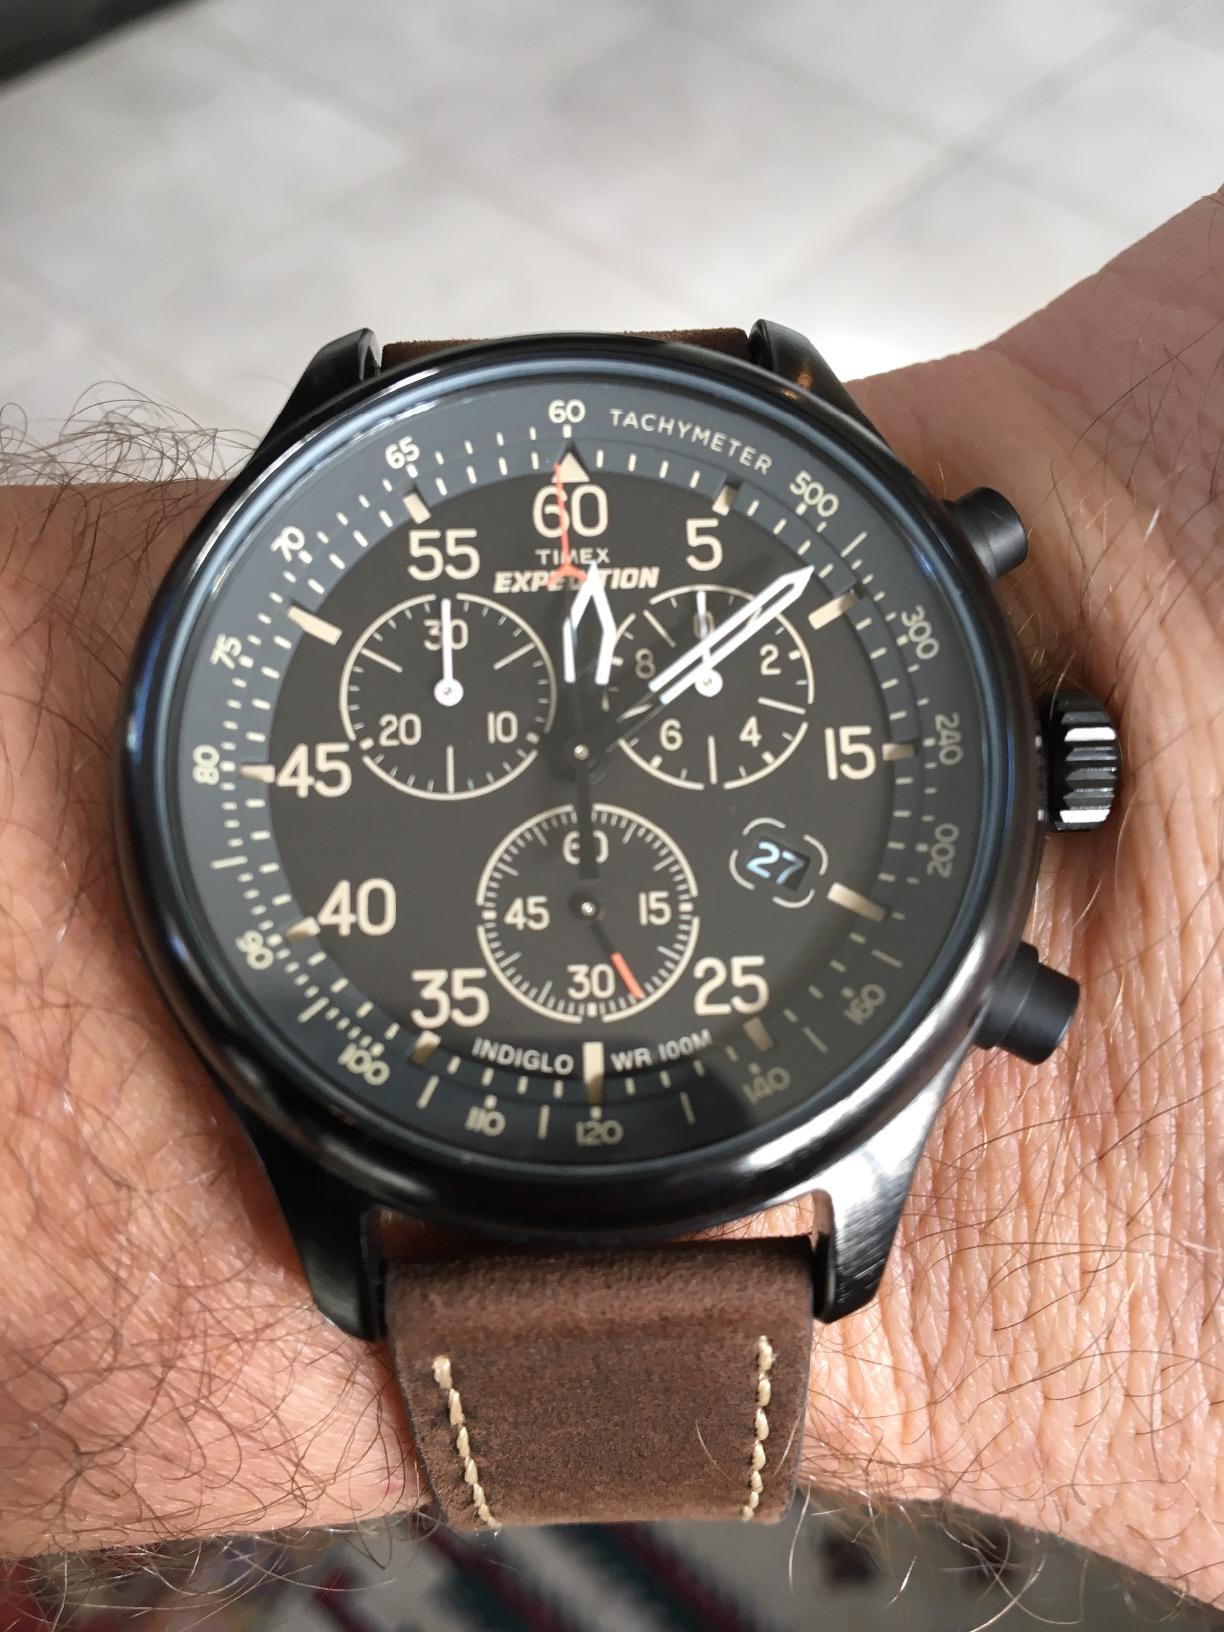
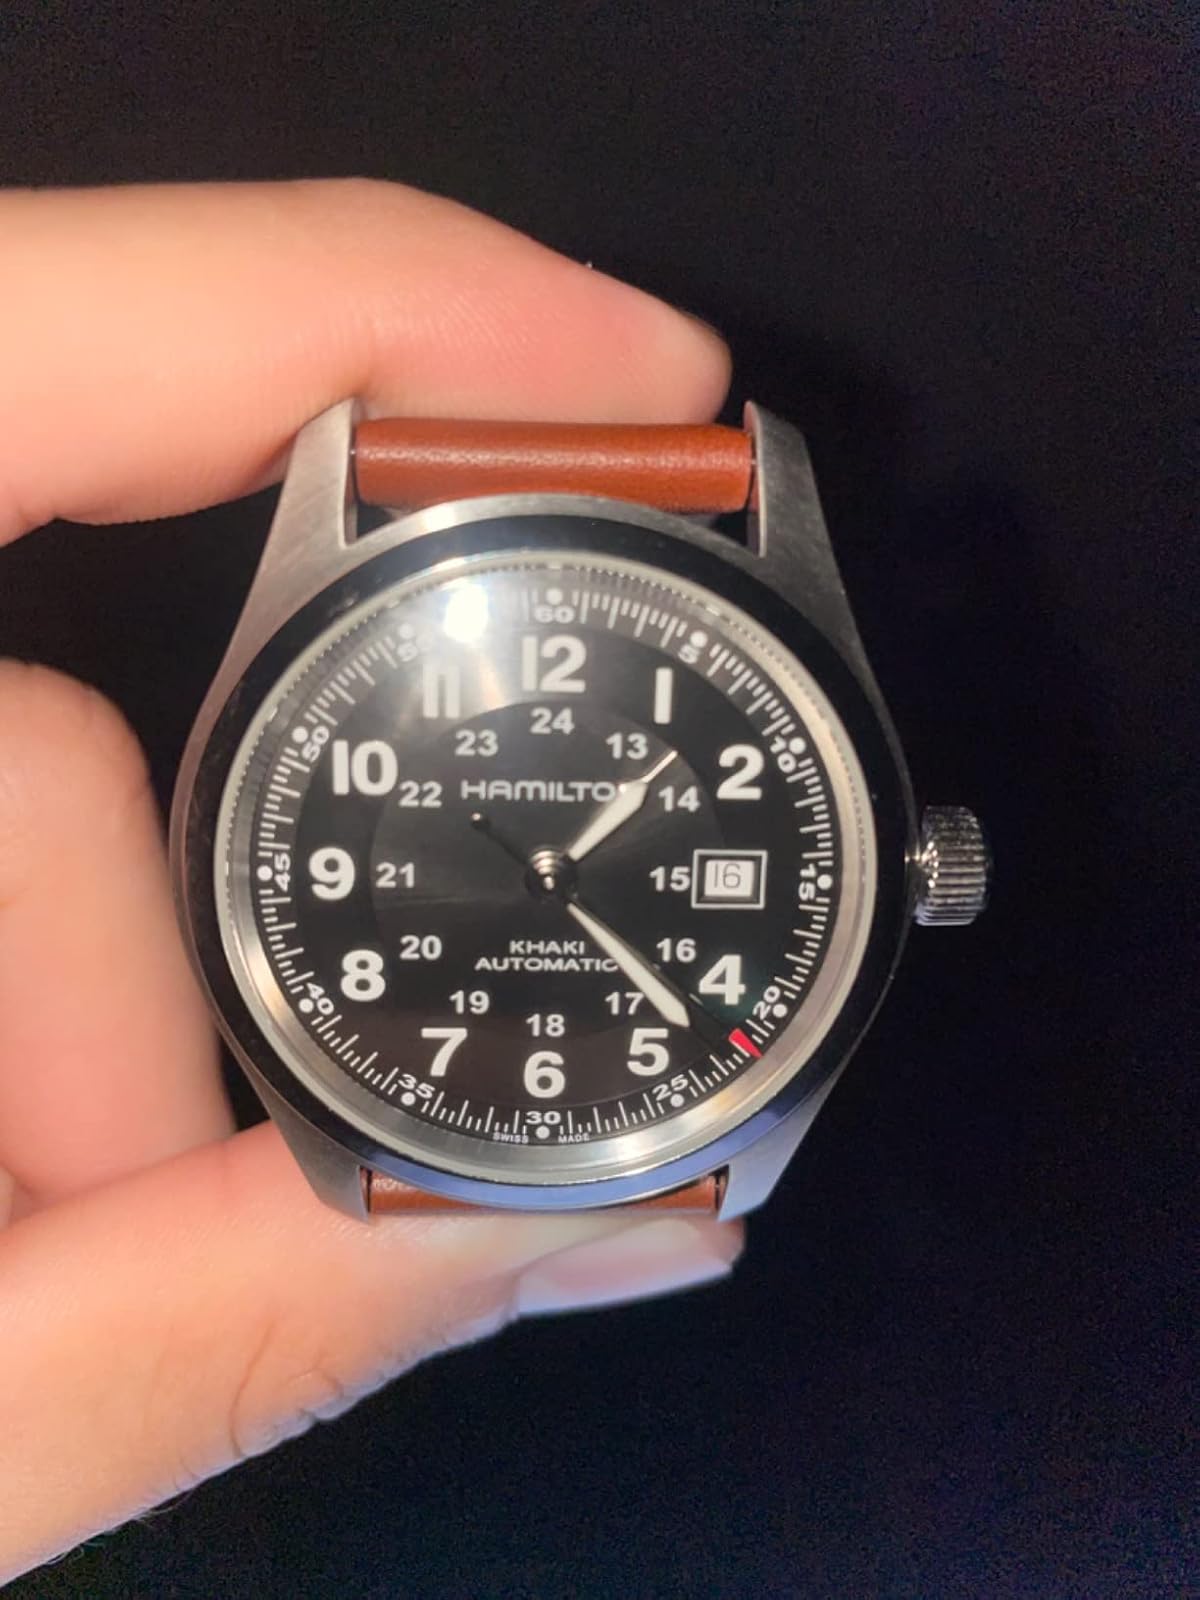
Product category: accessories_watch
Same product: no